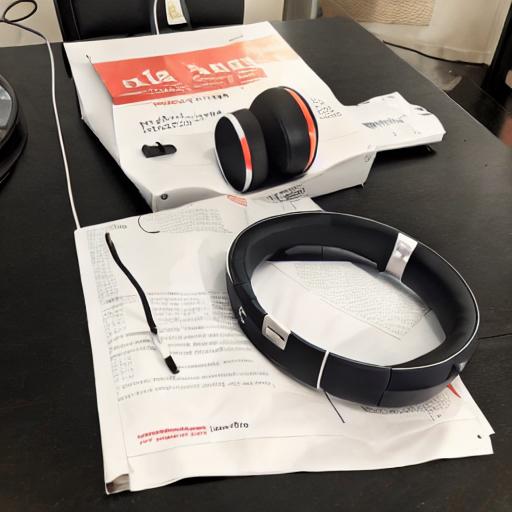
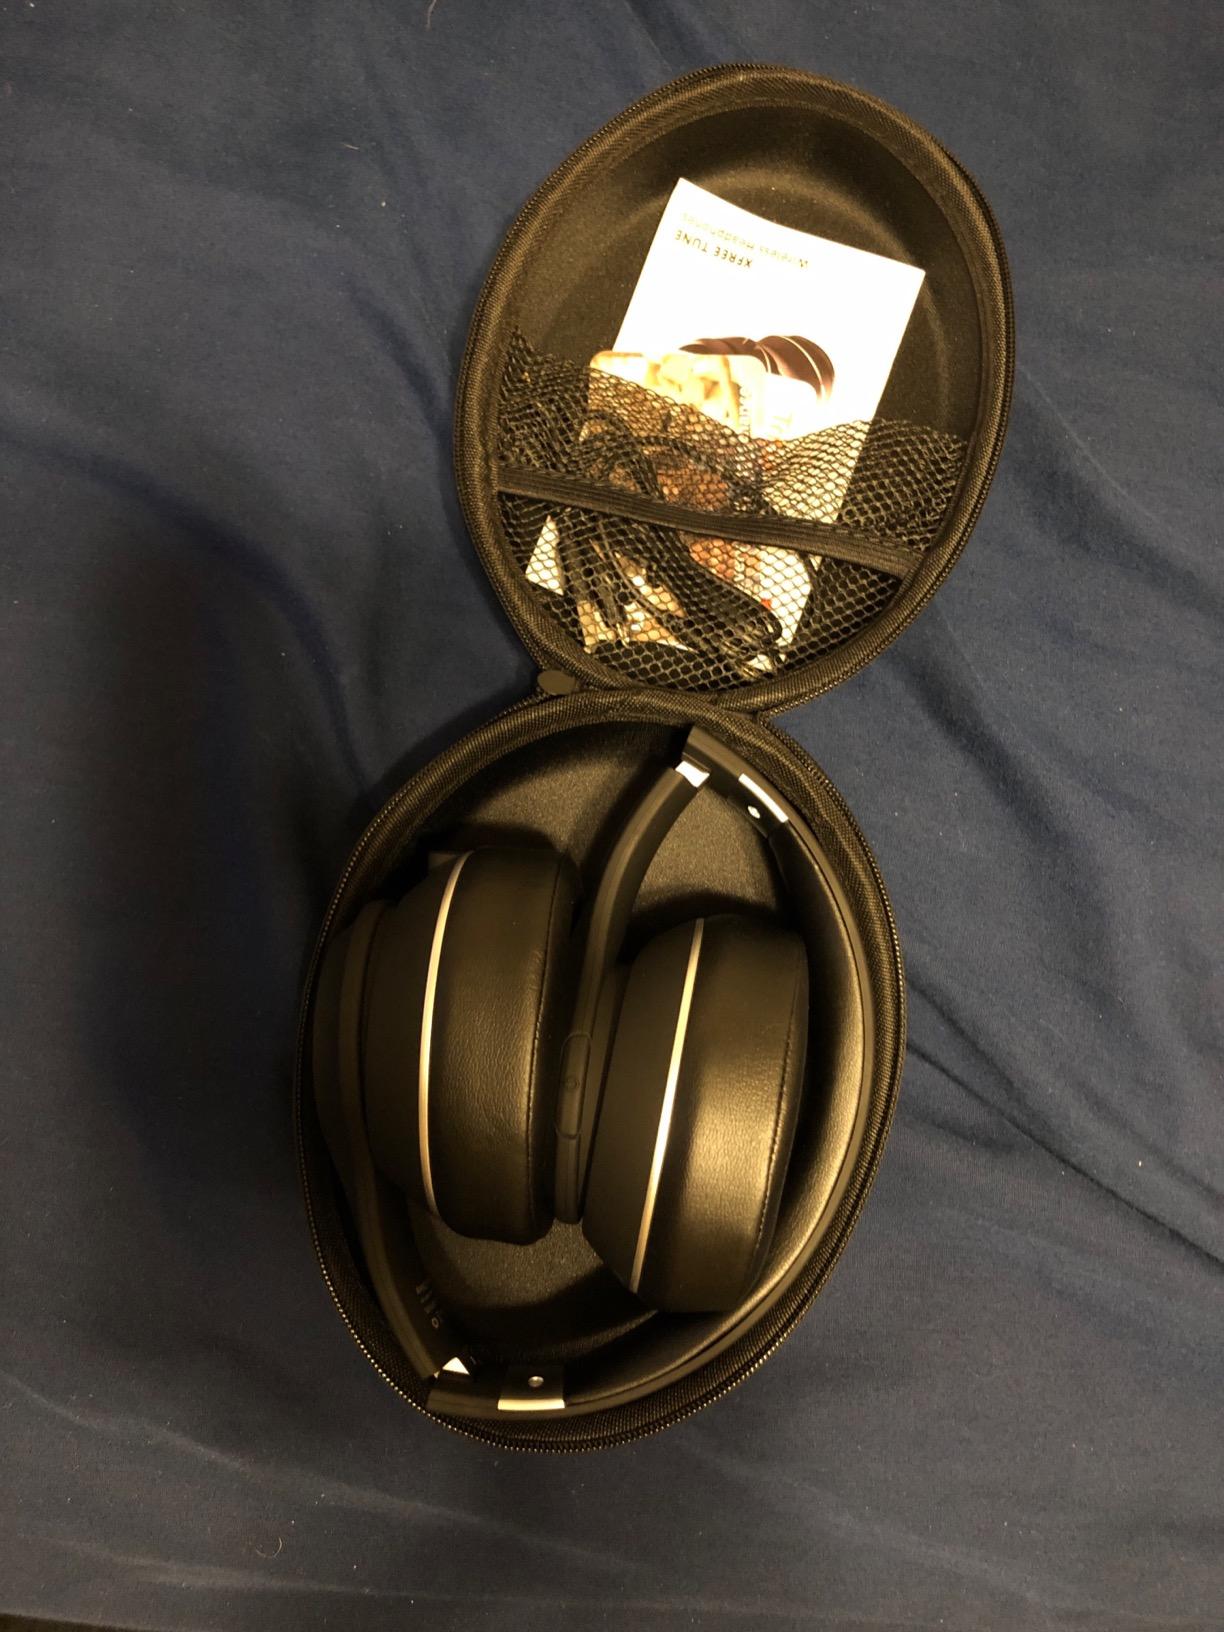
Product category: headphones
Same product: no